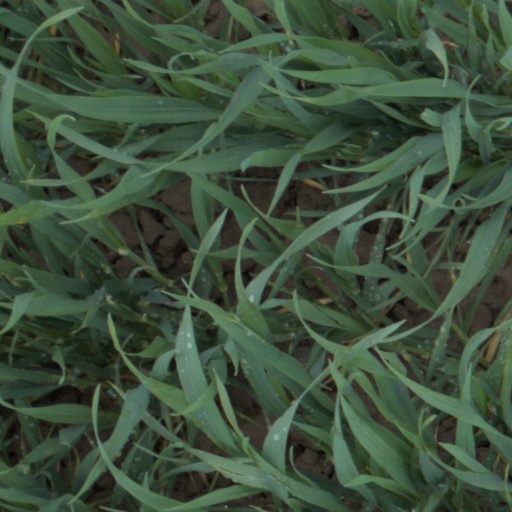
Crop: wheat